Tufts University School of Dental Medicine

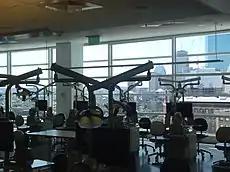
Tufts University School of Dental Medicine pre-clinical simulation laboratory

The design for the five-story expansion, by ARC/Architectural Resources Cambridge, integrates contemporary forms and materials within the framework of the existing building. In contrast to the heavier forms of the existing structure, the vertical addition uses a glass and aluminum curtain wall system and white metal panels, which is extended to the street level. The existing egress stair at the corner of the building has also been transformed into a glass beacon that marks the gateway to the Tufts Health Sciences Boston Campus.